List of Billboard 200 number-one albums of 2007

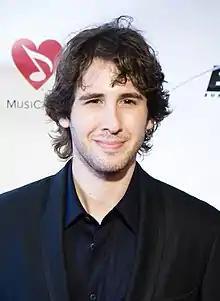
American singer-songwriter Josh Groban's "Noël" is the best-selling and the longest-running album of 2007, topping the chart for four consecutive weeks.

"Noël", a Christmas album by American singer-songwriter Josh Groban, was the longest-running album of 2007, topping the chart for four consecutive weeks in December. Its four-week consecutive run gained "Noël" the credit as the first Christmas album to have achieved the feat in the chart's 51-year history. Following Groban's appearance at "The Oprah Winfrey Show", sales of the album logged at 405,000, fueling the album to peak at number one and becoming Groban's best sales week ever. "Noël" is the only Christmas-themed record to have topped the "Billboard" 200 since American saxophonist Kenny G's 1994 "". "Noël" had accumulated sales of nearly 2.8 million copies by the end of the year, becoming the best-selling album of 2007.